Richard Sorge

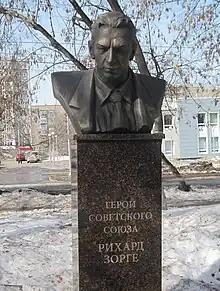
Monument to Richard Sorge in the city of Izhevsk

As the war progressed, Sorge was in increasing danger but continued his service. His radio messages were enciphered with unbreakable one-time pads, which were always used by the Soviet intelligence agencies and appeared as gibberish. However, the increasing number of the mystery messages made the Japanese begin to suspect that an intelligence ring was operating.